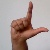
The image shows a hand gesture representing the letter 'L' in Indian Sign Language.